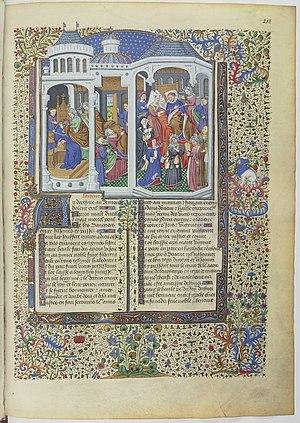
Arrivée de mélancolie chez Alain Chartier. Traité de l'espérance